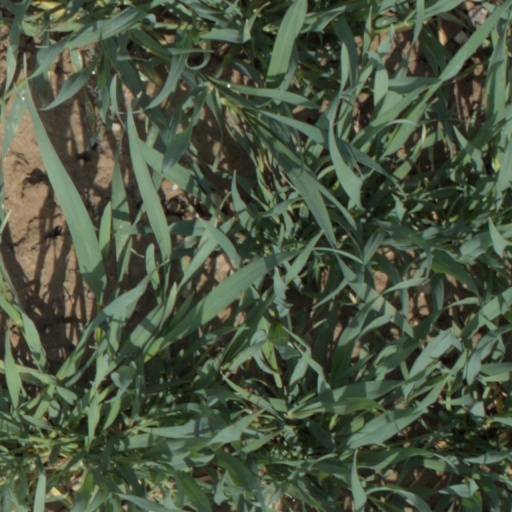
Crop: wheat